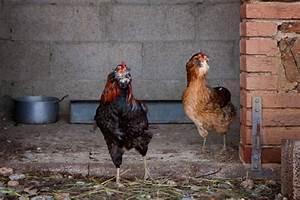
chicken